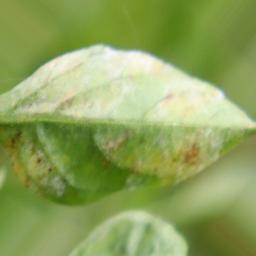
Label: powdery mildew